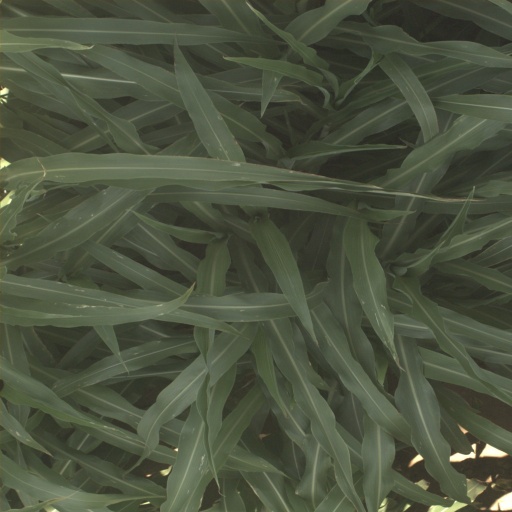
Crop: sorghum